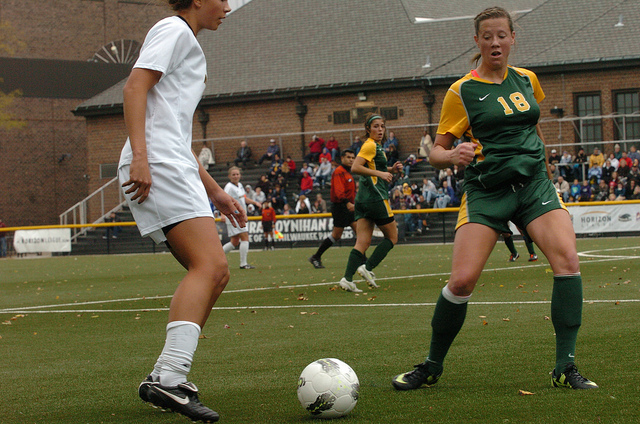
user: Given an image and a question. Answer the question in a short answer. Question: In soccer what is the term to stop the ball? Short Answer:
assistant: block